Oliver Wendell Holmes Sr.

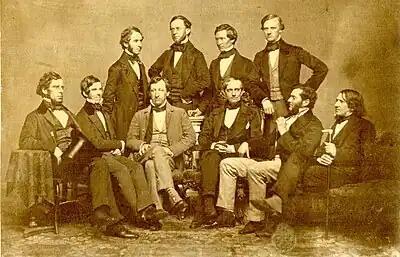
Holmes with Members of the Boston Society for Medical Improvement in 1853, seated second from left

While serving as dean in 1850, Holmes became a witness for both the defense and prosecution during the notorious Parkman–Webster murder case. Both George Parkman (the victim), a local physician and wealthy benefactor, and John Webster (the assailant) were graduates of Harvard, and Webster was professor of chemistry at the Medical School during the time of the highly publicized murder. Webster was convicted and hanged. Holmes dedicated his November 1850 introductory lecture at the Medical School to Parkman's memory.